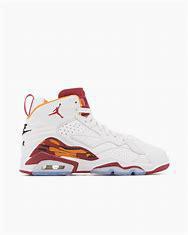
Brand: Jordan
Model: Jumpman MVP